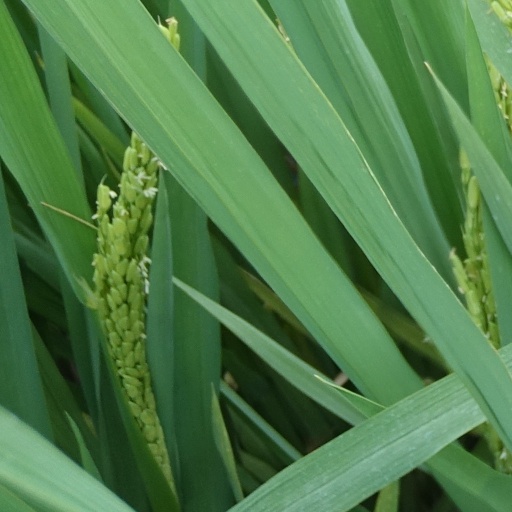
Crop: rice